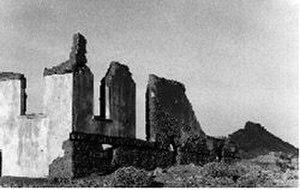
Swansea (Arizona) est une importante ville-fantôme perdue en plein désert, à six kilomètres de la rivière Bill Williams, et une cinquantaine de kilomètres au nord de la ville-fantôme d'Ehrenberg, avec des équipements miniers et des habitations mais aucune trace de boutique ou de restaurant, laissant planer un certain mystère sur la vie qu'y menaient les mineurs. Le site fut exploré en 1886 par trois chercheurs d'or, déçus de n'y trouver que du cuivre.